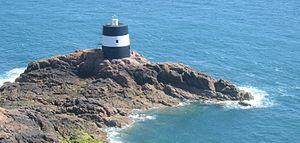
Jersey